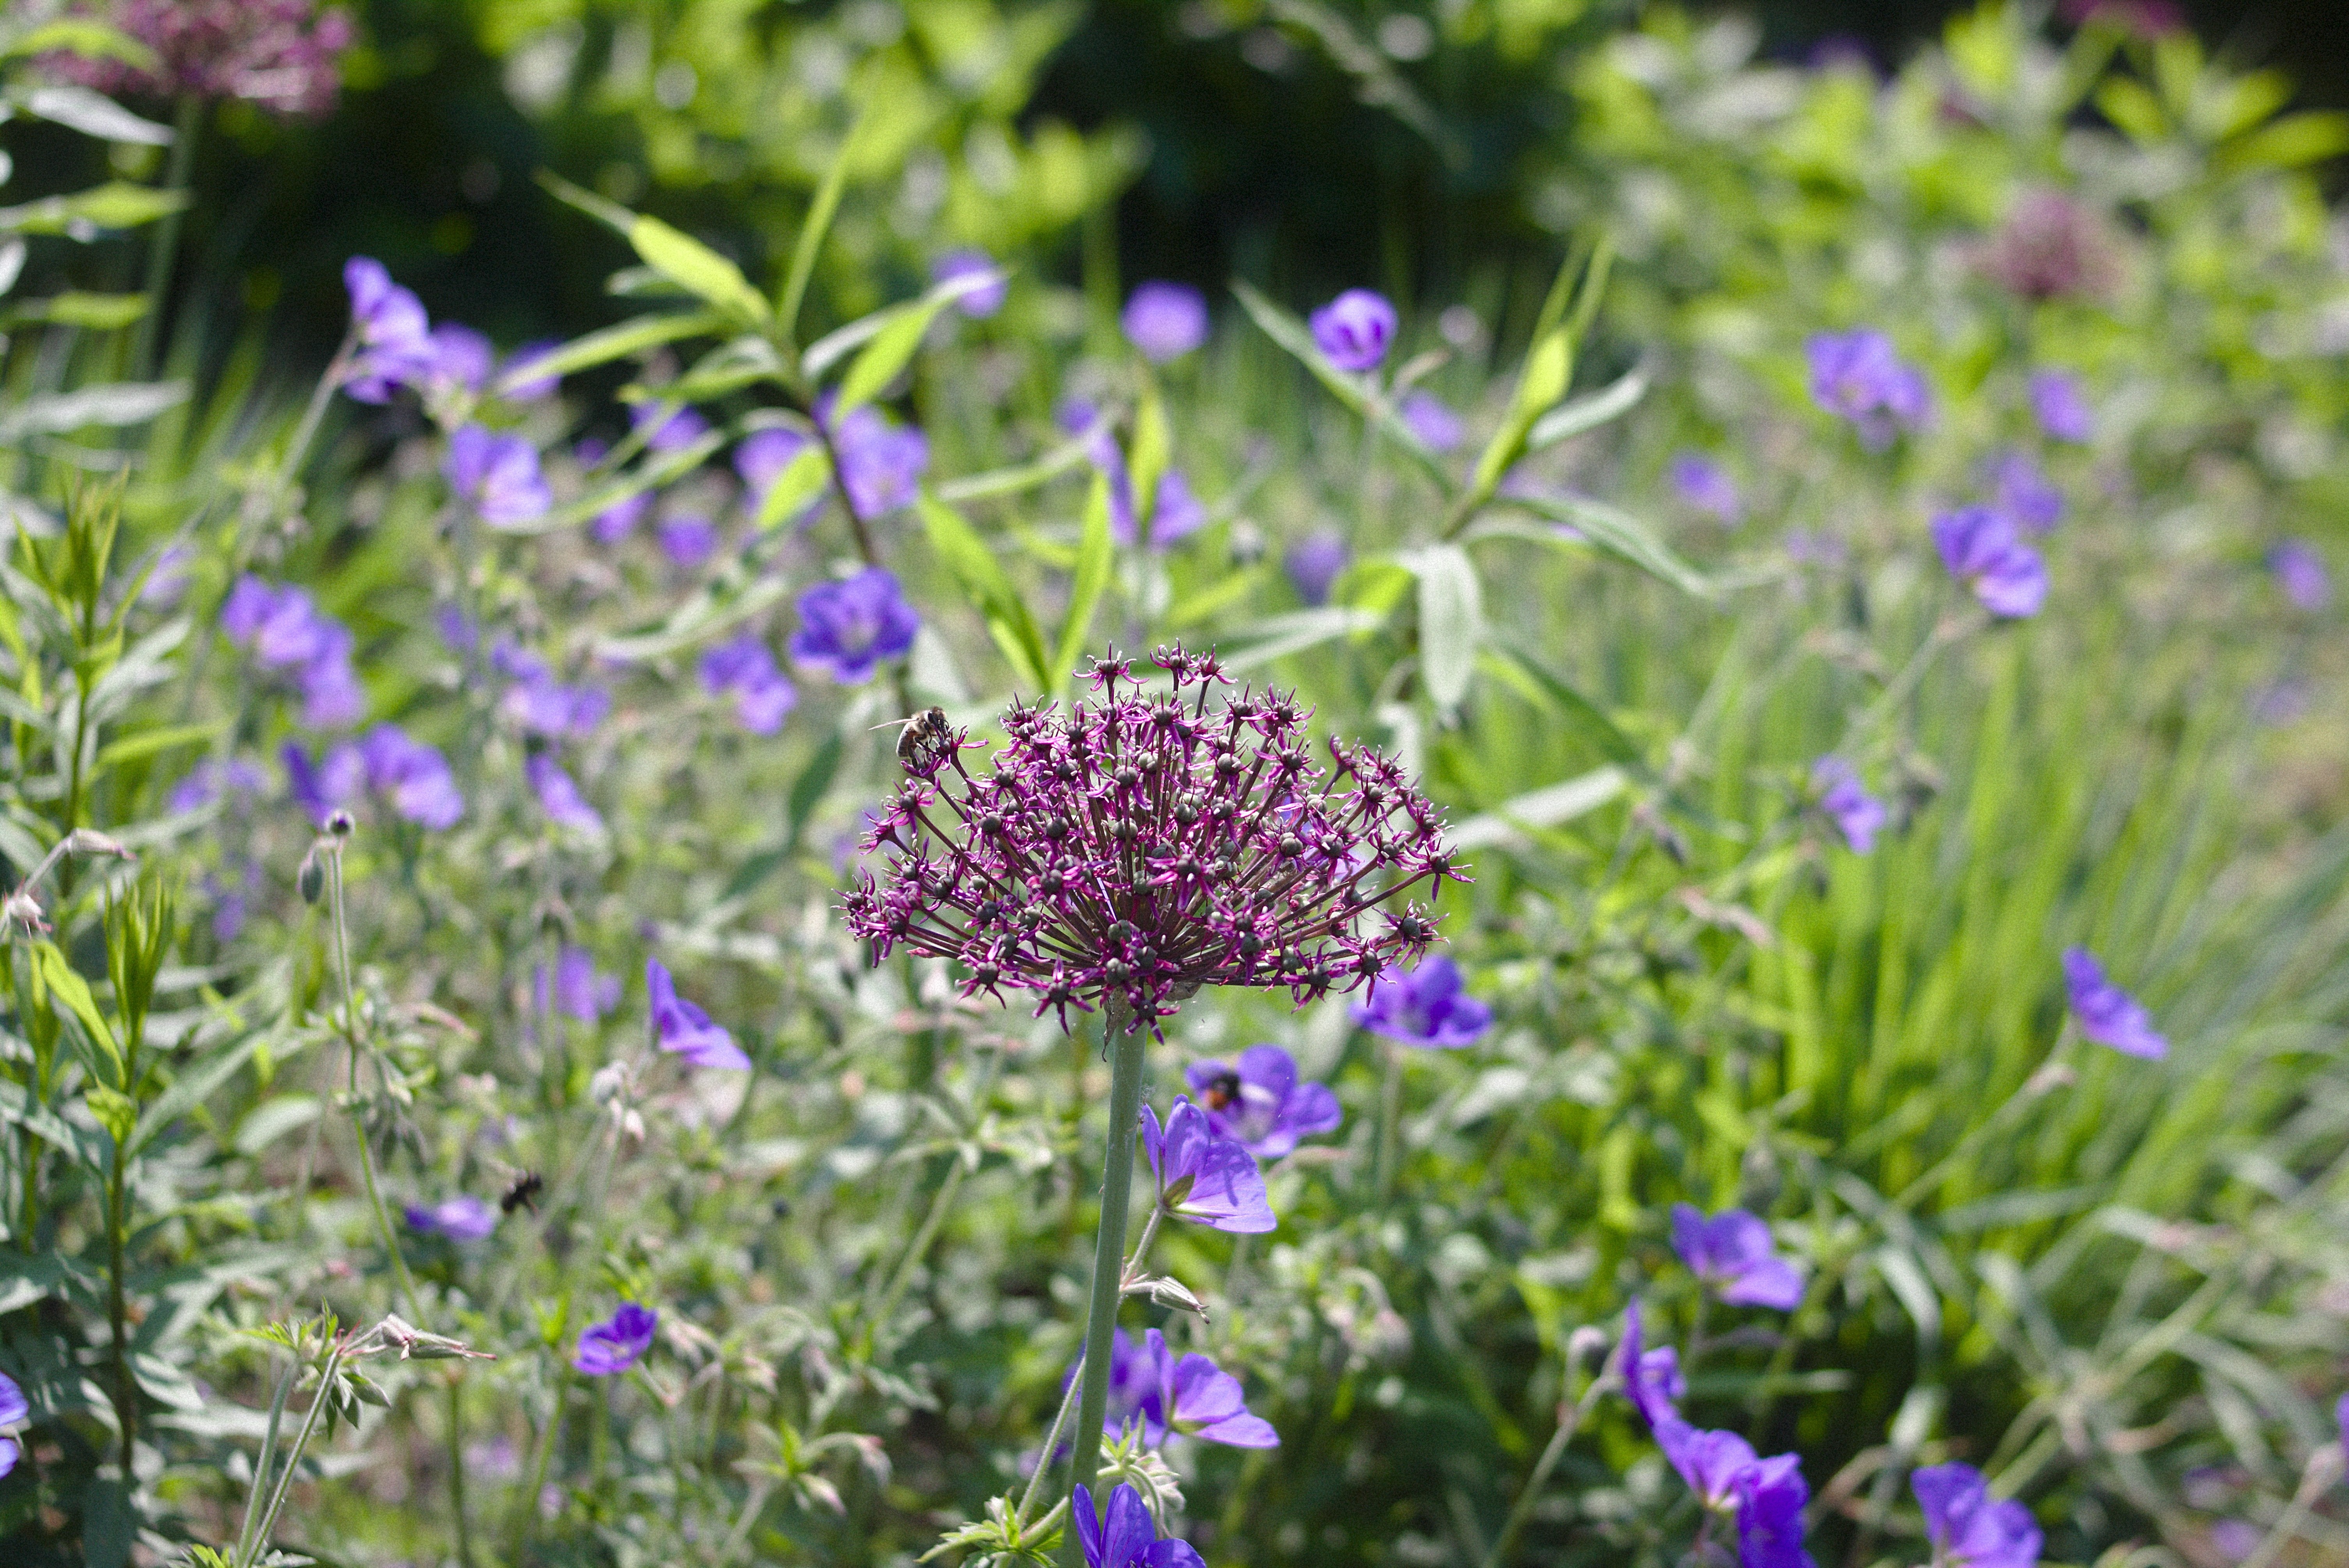
nature, blossom, bokeh, plant, meadow, prairie, flower, bloom, environment, green, herb, macro, park, botany, blue, garden, flora, lavender, wildflower, flowers, city park, flowering plant, flower stamp, land plant, english lavender